IPE Quero Quero

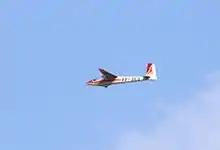
PP-ZEG only Falcon built flying circa 2011

The maiden flight took place on October 15, 1982, flow by Wolfram Gabler at Palmeira das Missoes, Brazil.